Schwab Verkehrstechnik AG

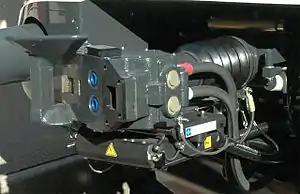
Schwab coupler type FK-15-10

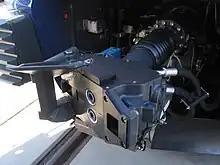
SBB RABe 511 coupler (Schwab coupler)

Schwab Verkehrstechnik AG is a Swiss manufacturer of energy absorption systems for railway vehicles. The company develops, manufactures and markets basically two product lines: couplings and buffers.